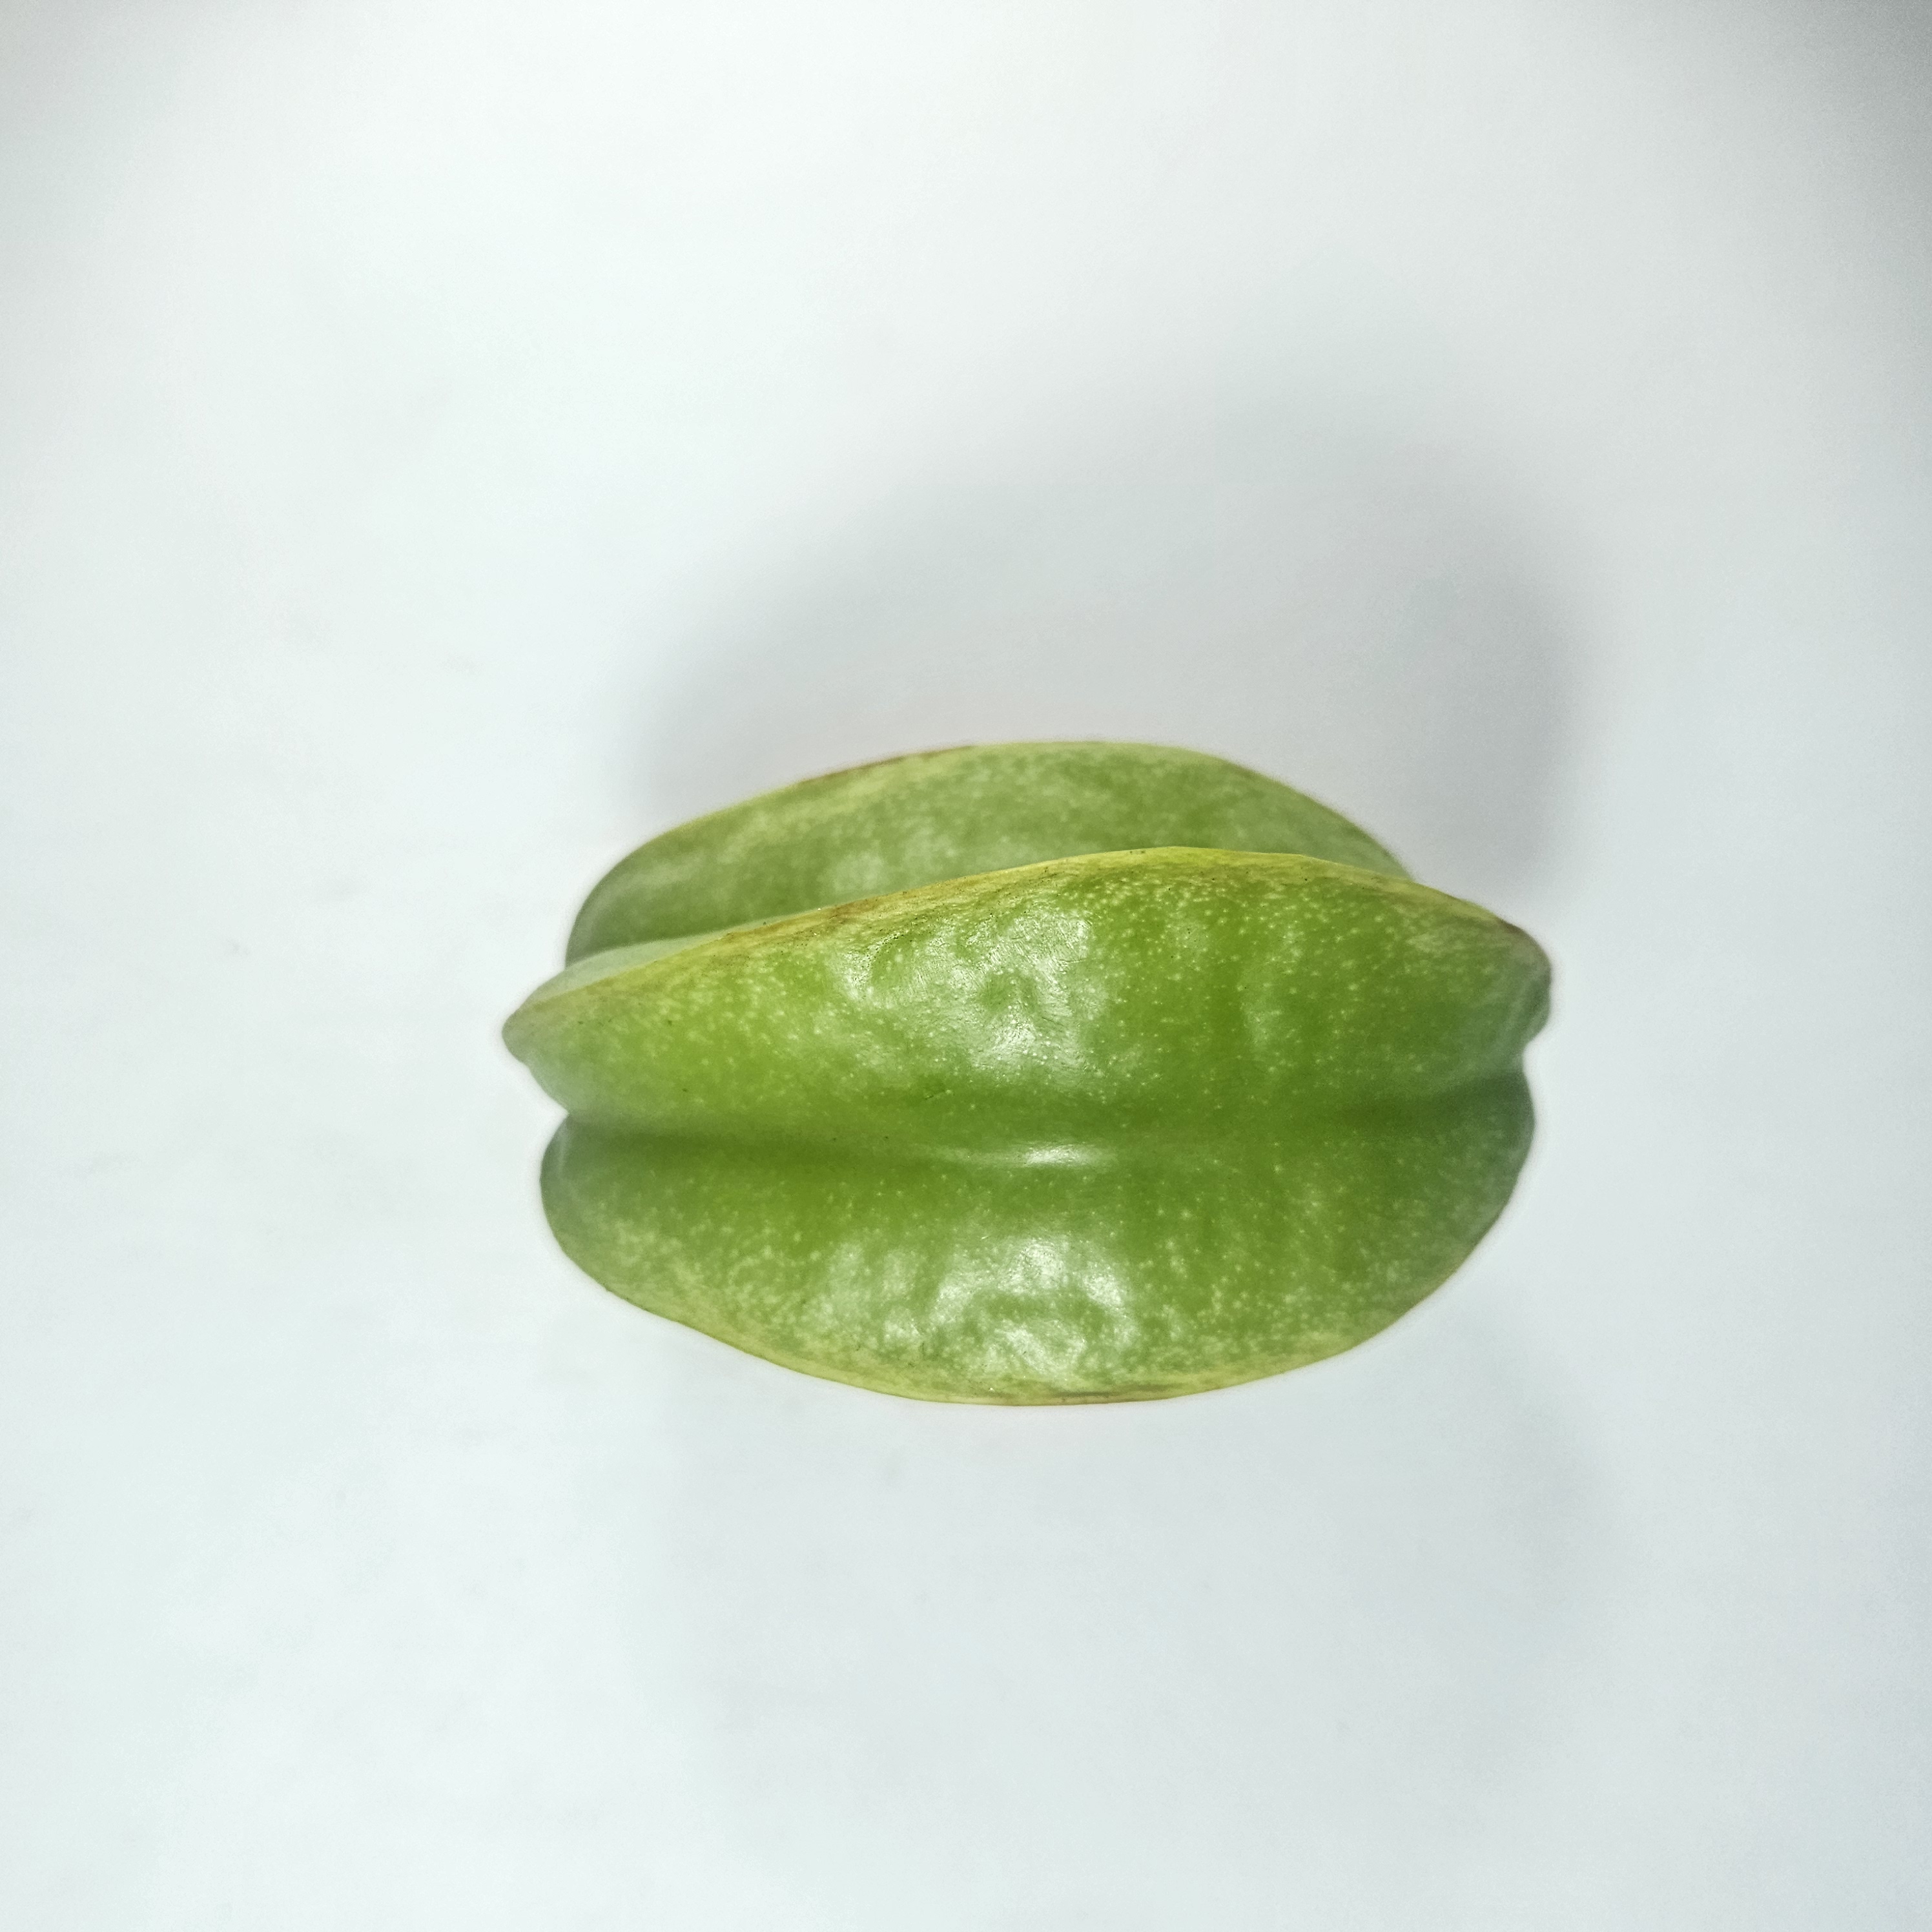
Label: Healthy Fruits